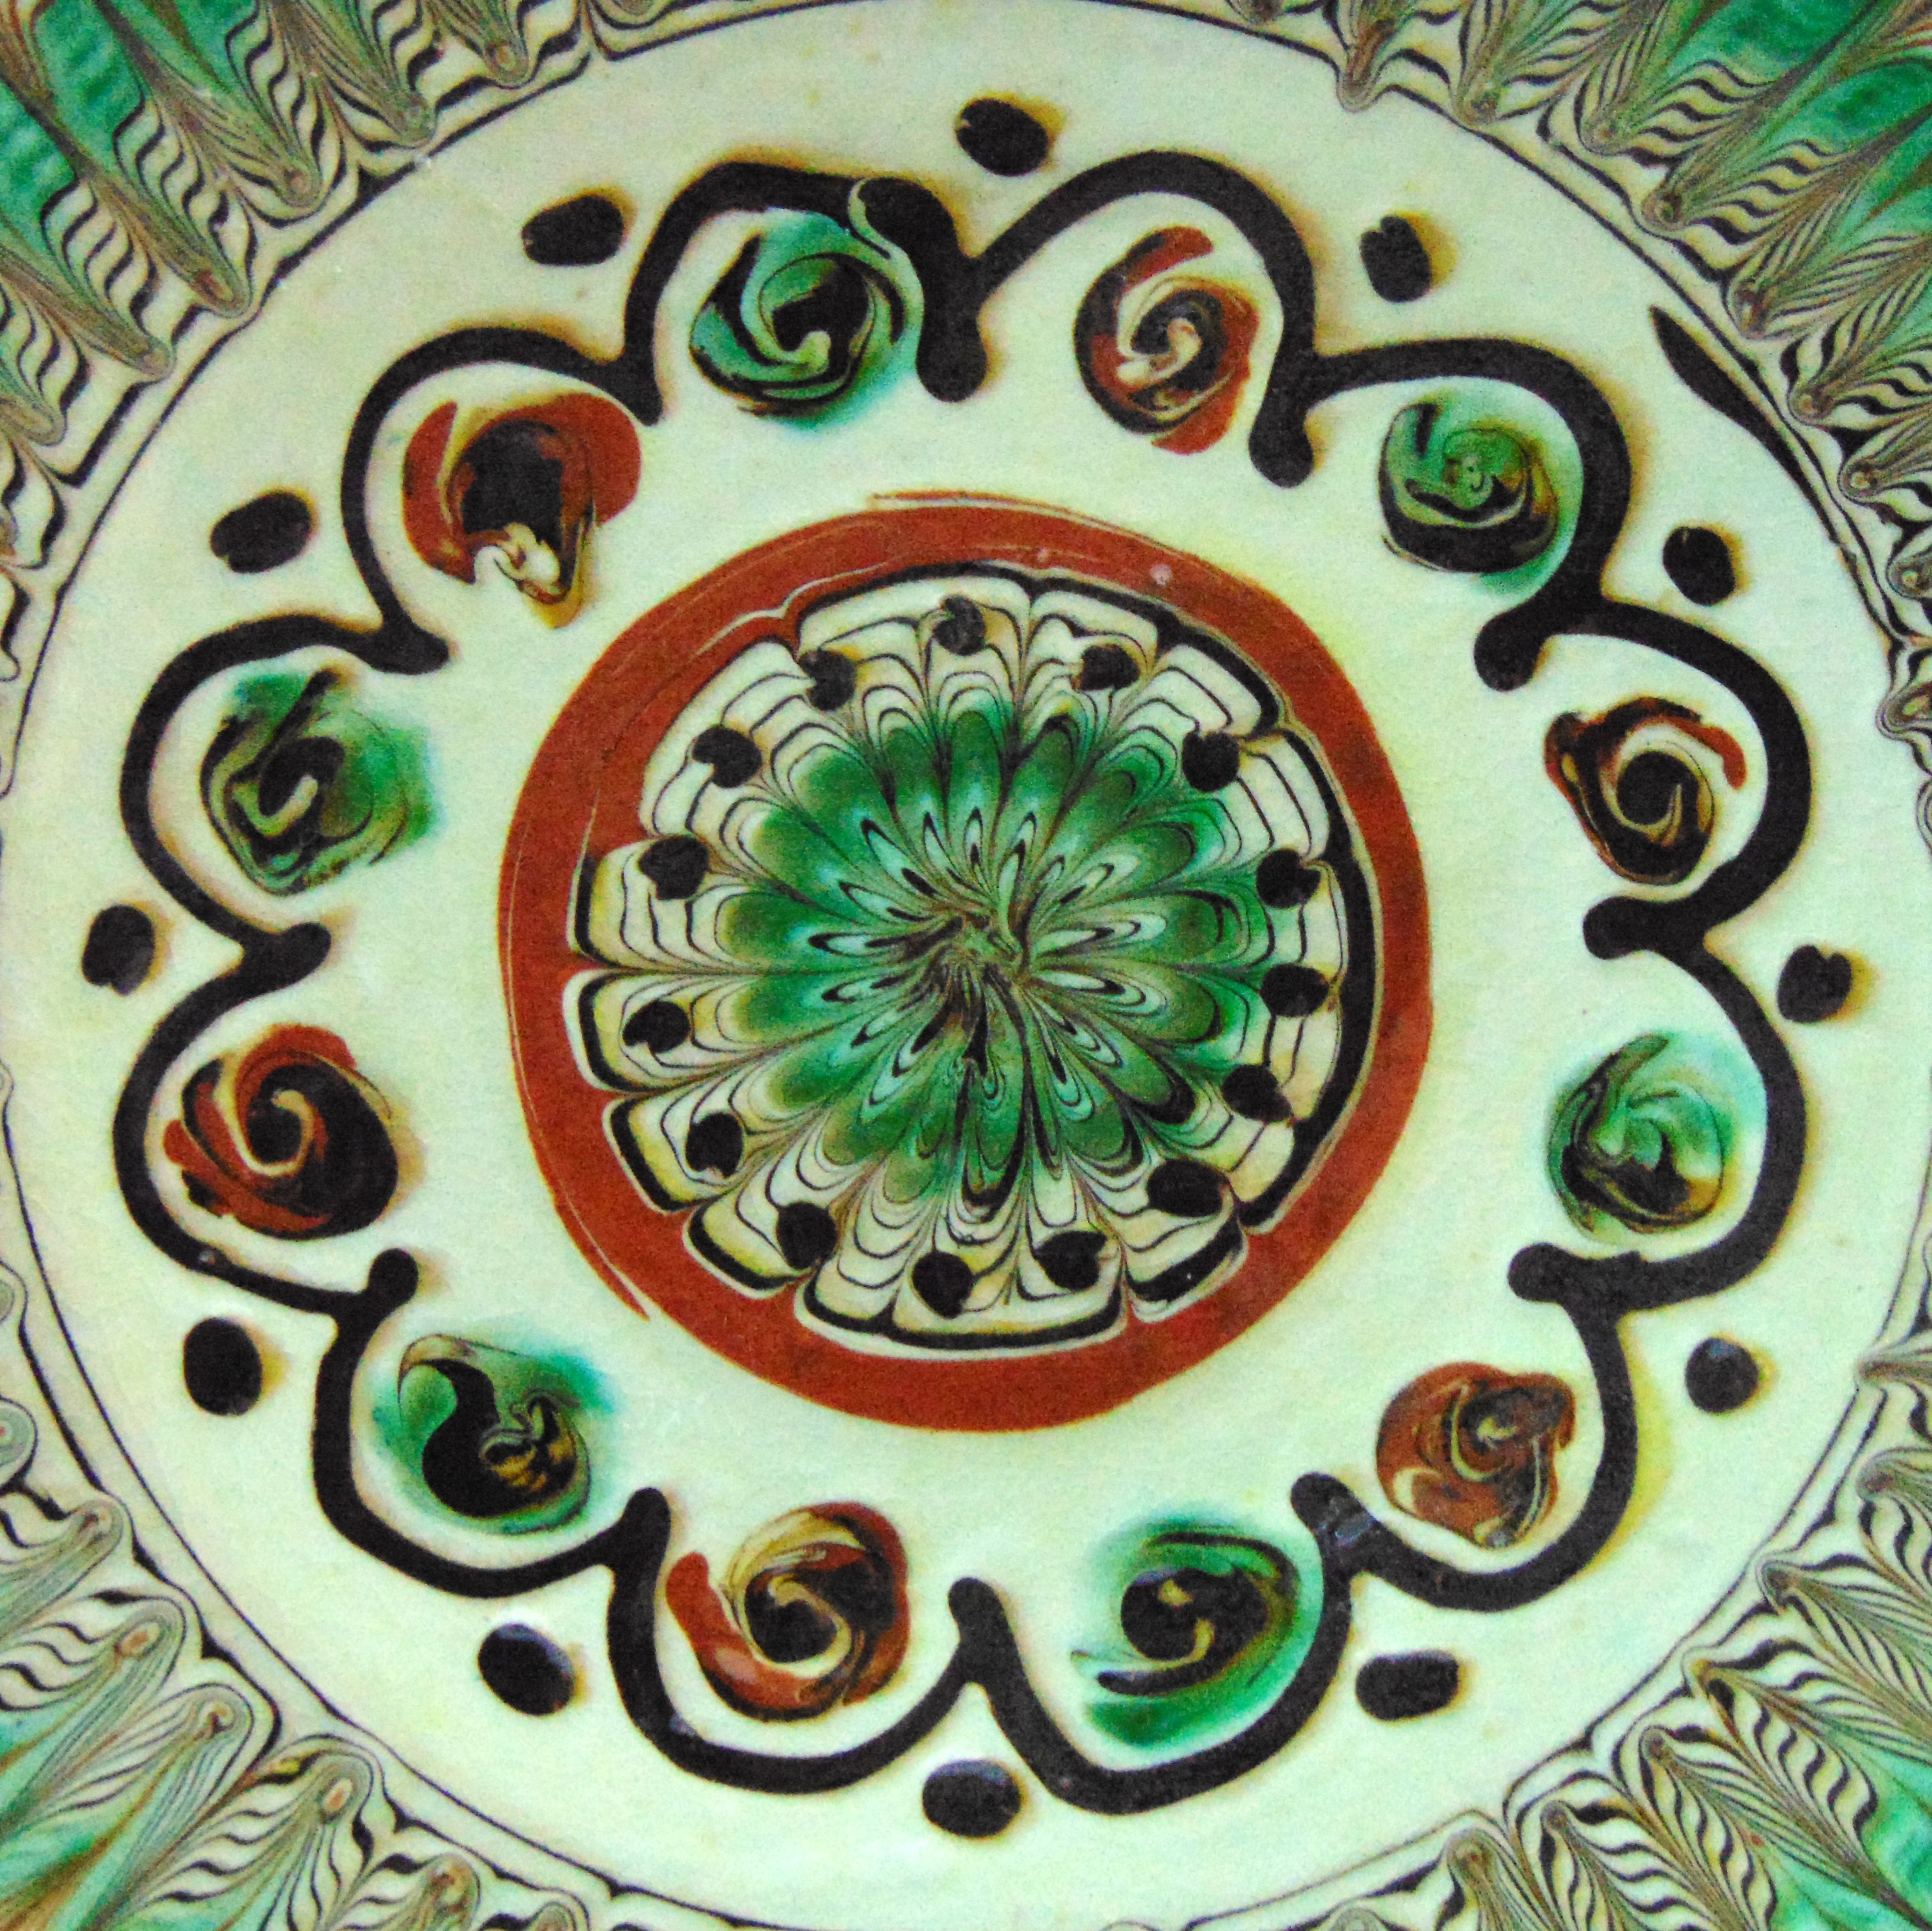
window, pattern, material, circle, art, design, handmade, painted, carving, traditional, horezu, dishware, horezu pattern, ancient symbols